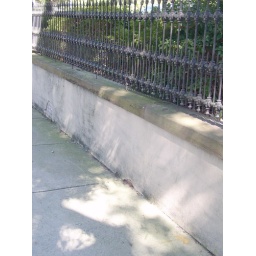
fence down main street in front of church